Jan Hendrik Hofmeyr (1894–1948)

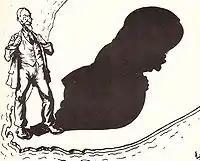
In this cartoon Jan Hofmeyr is drawn as Jan Smuts's literal shadow. Smuts is standing on a map of South Africa and Hofmeyr's shadow lands on the map.

Hofmeyr had flirted with the possibility of pursuing politics as a career for some time. Already in January 1919 the acting Prime Minister F.S. Malan had approached the young Hofmeyr, trying to sway him to join the South African Party as its Chief Organising Secretary. Hofmeyr declined. The offer was repeated the following year, but this time by the party's leader, General Jan Smuts. Again Hofmeyr declined. His hesitation was apparently due to an unwillingness of committing himself to party politics; he wanted to be of service to his country but did not want to "give up for party what was meant for mankind". It was thus that he became administrator of the Transvaal province. Hofmeyr did not have to campaign in an election to get this job, the position of provincial administrator was strictly acquired through appointment by a sitting Prime Minister, who at that time was Jan Smuts. Still reluctant to join a party on either side of the political spectrum, Hofmeyr felt rather that the position of administrator did not entail loyalty to the agenda of a specific party, but an unbiased loyalty to the entire province.